First Tarun Gogoi ministry

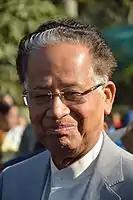
Tarun Gogoi, Chief Minister of Assam

Tarun Gogoi constituted his first ministry and became the 13th Chief Minister of Assam on 17 May 2001. Following the 2001 Assam Legislative Assembly election, Gogoi became Chief Minister succeeding AGP chief minister Prafulla Kumar Mahanta. There were 12 cabinet ministers and 4 ministers of state in the ministry.